Przytyk

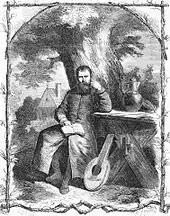
Poland's seminal poet Jan Kochanowski owned Przytyk since his 1570 marriage

In the late Middle Ages, the area of Przytyk belonged to the Podlodowski family (Janina coat of arms), whose seat was located at a village of Zameczek (also called Ostrow). The town of Przytyk was founded in 1333 by Piotr Podlodowski (Piotr z Podlodowa). In 1488, due to efforts of Jan Podlodowski, the castellan of Zarnowiec, King Kazimierz Jagiellonczyk granted to Przytyk the privilege to hold two fairs a year, and markets on Mondays. The tradition of Monday markets survives until this day. In 1570 a wedding of one of the most famous Polish poets, Jan Kochanowski, took place at Przytyk’s church. His wife was Dorota Podlodowska of Przytyk, and as a result of the marriage, the town became the property of the Kochanowski family. Przytyk remained in their hands until 1835, when the family lost it after the November Uprising. Like almost all towns of Lesser Poland, Przytyk was completely destroyed in the Swedish invasion of Poland (1655-1660).